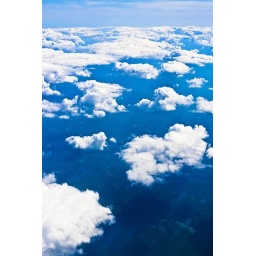
High above the blue sky